Shalom Abu Bassem

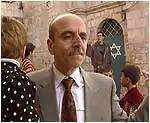

Shalom Abu Bassem is a documentary by Nissim Mossek about the Israeli–Palestinian conflict that follows a New York City Jewish settler and an Arab hummus vendor that are forced to live as neighbors in the heart of Jerusalem. The documentary spans a nearly 20-year period, beginning before the First Intifada, to demonstrate how the nation's politics affect their neighborly relations. The film won Best Editing at the Haifa International Film Festival.